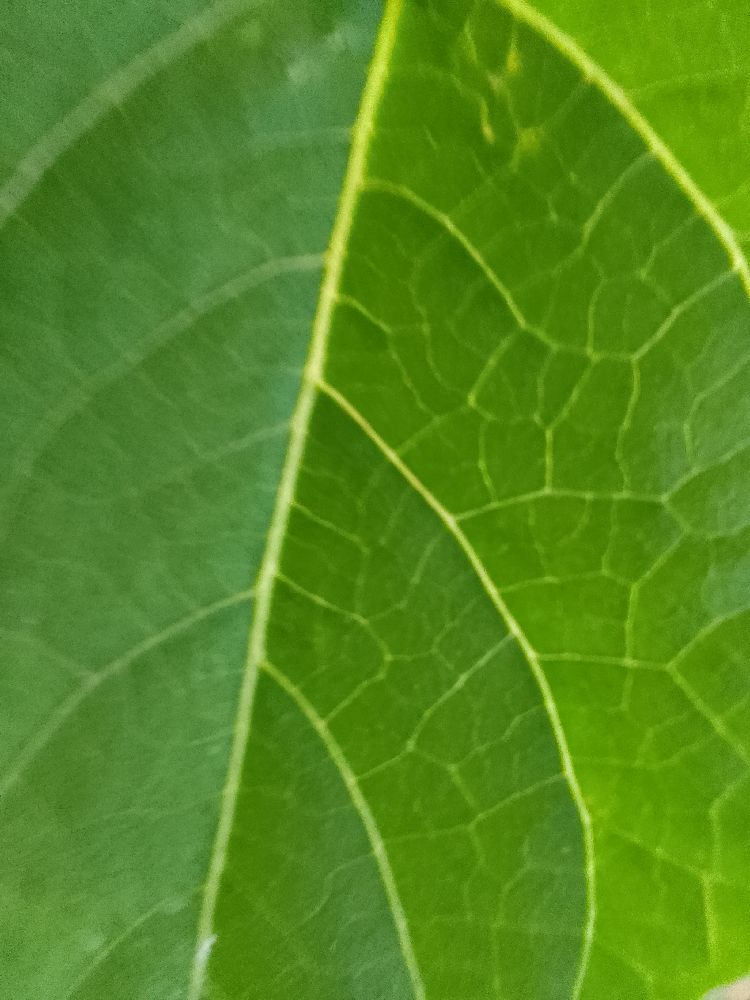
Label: healthy